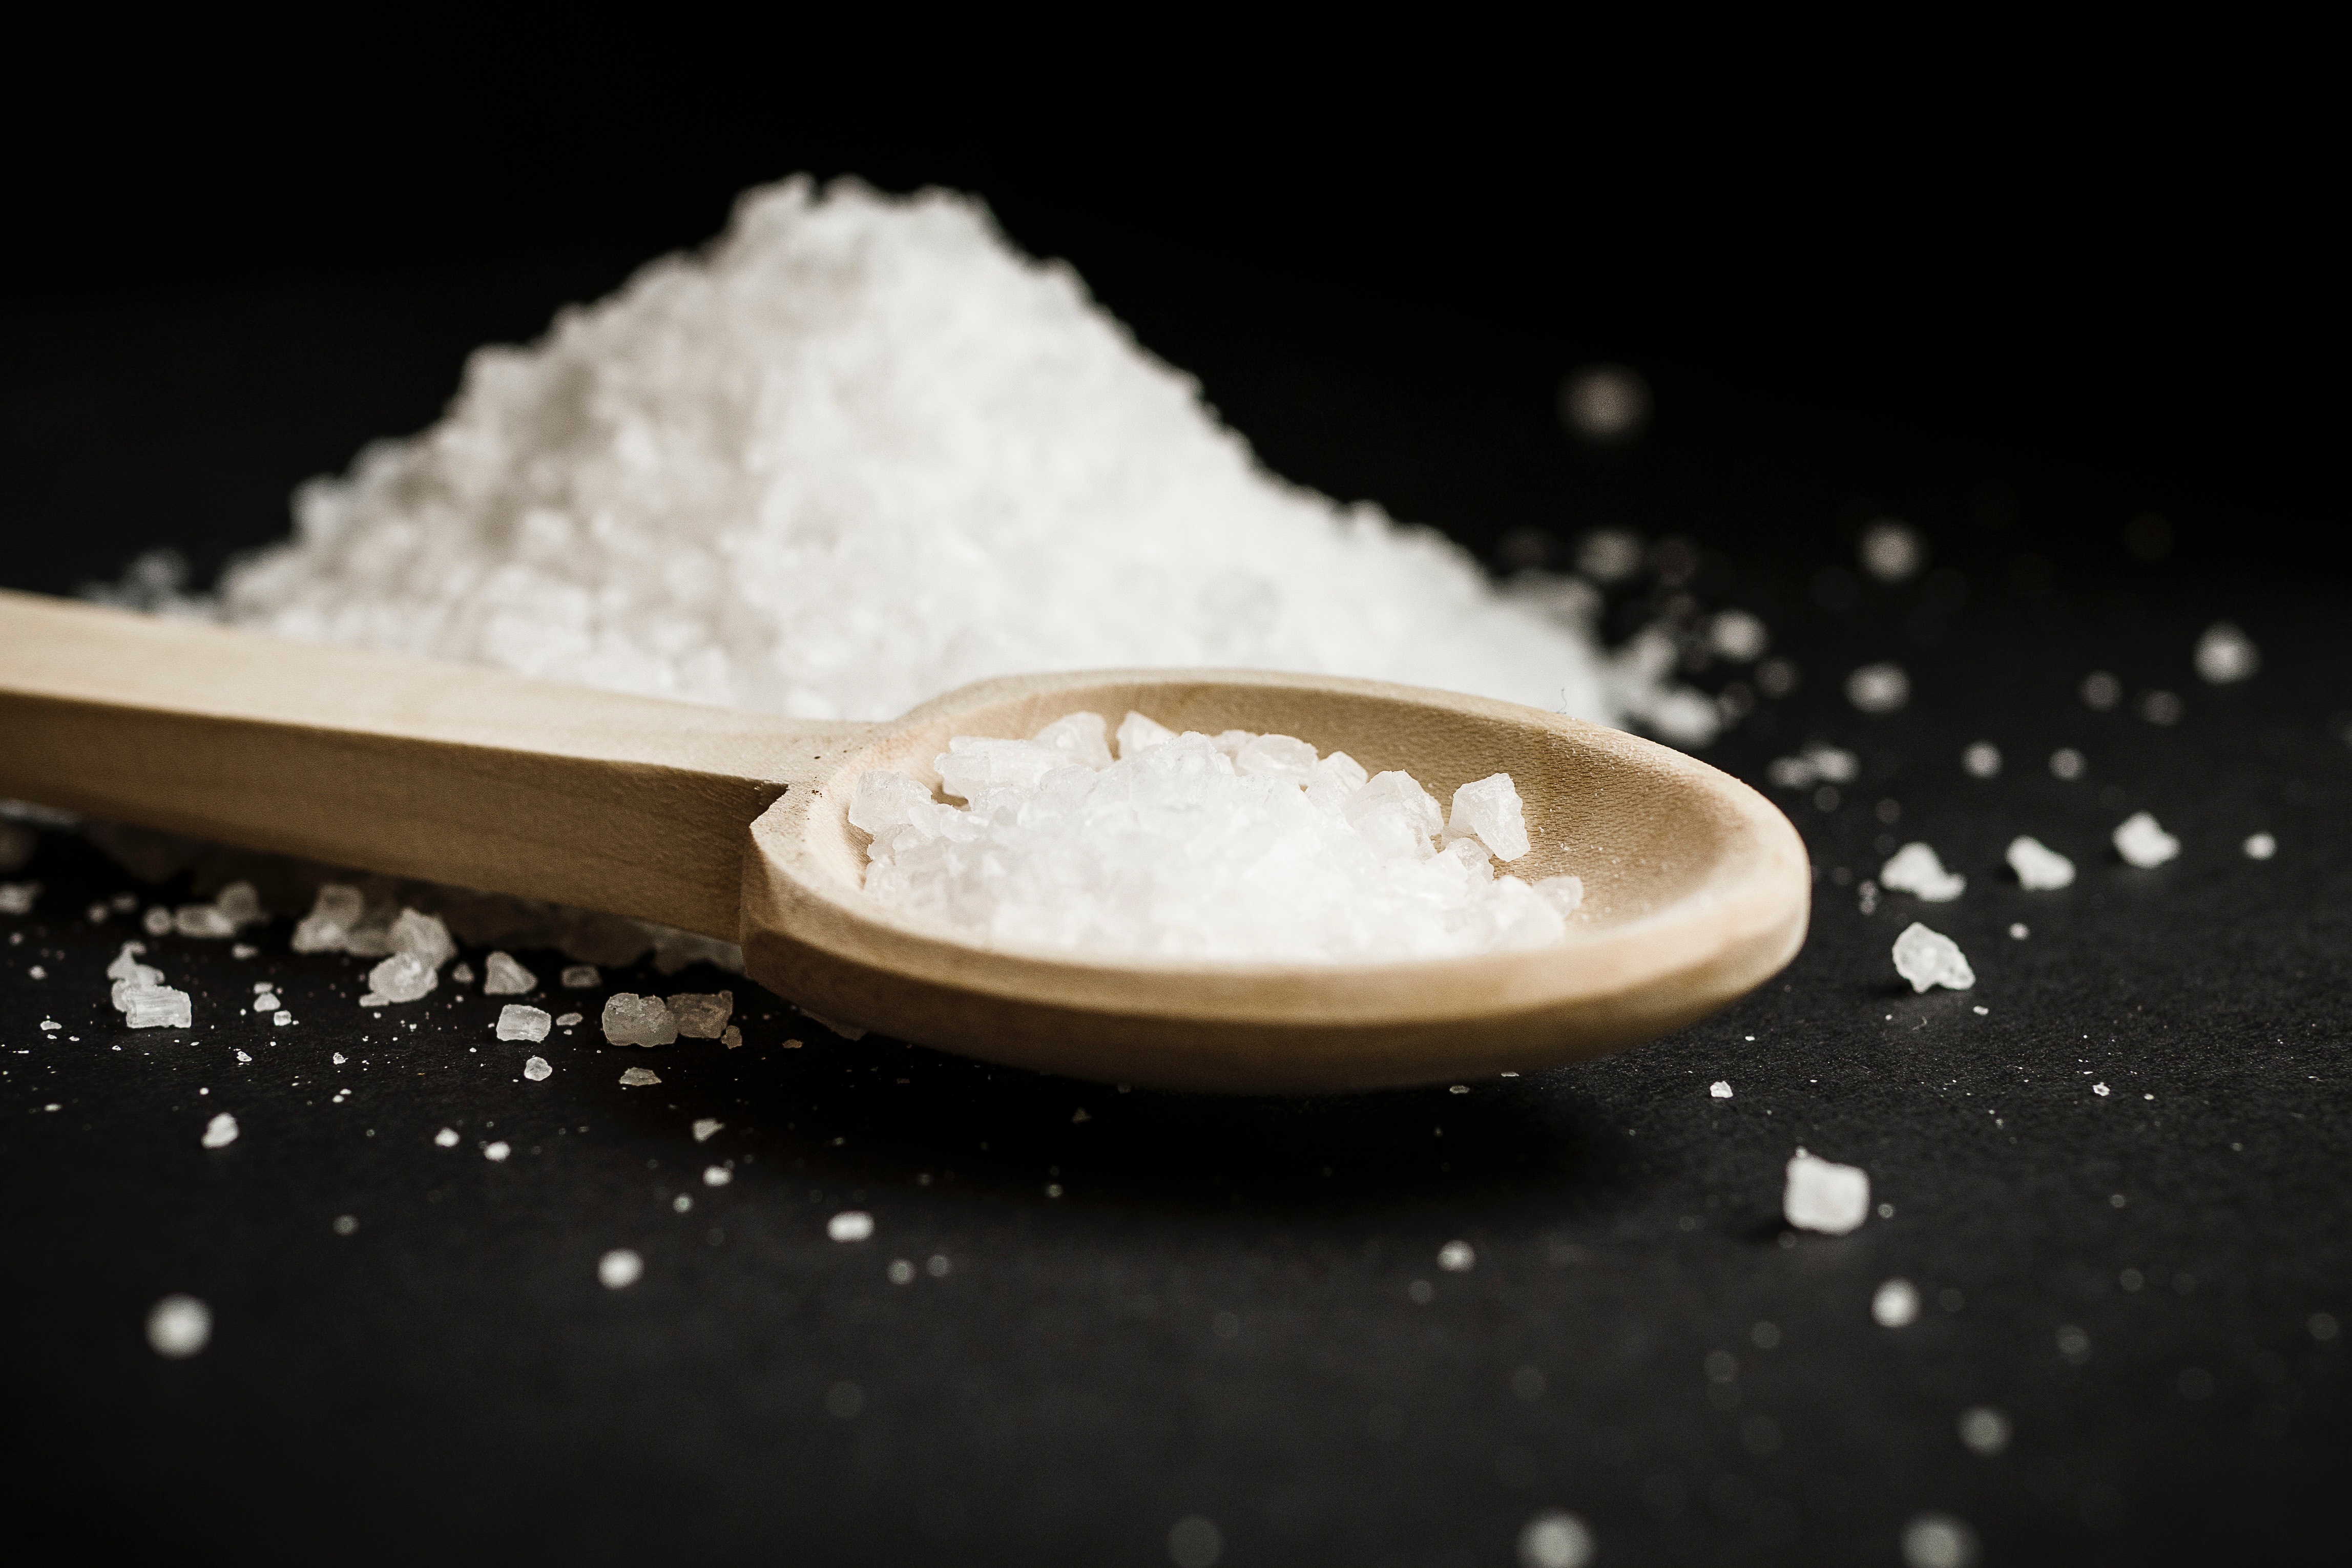
sea salt, Fleur de sel, Saccharin, Kosher salt, ingredient, food, sugar, table sugar, powder, table salt, wheat flour, sodium chloride, chemical compound, salt, spoon, powdered sugar, baking powder, spice, flour, corn starch, cuisine, dish